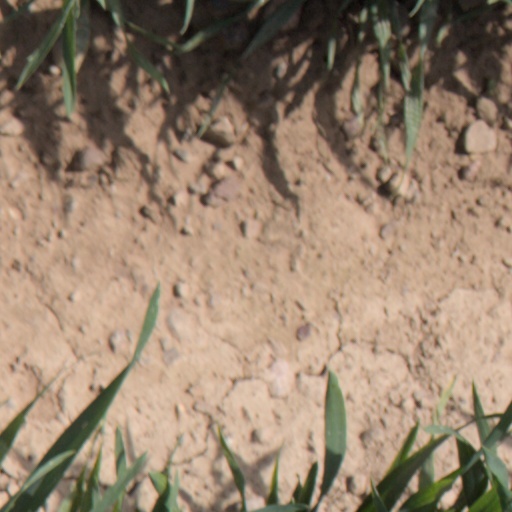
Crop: wheat